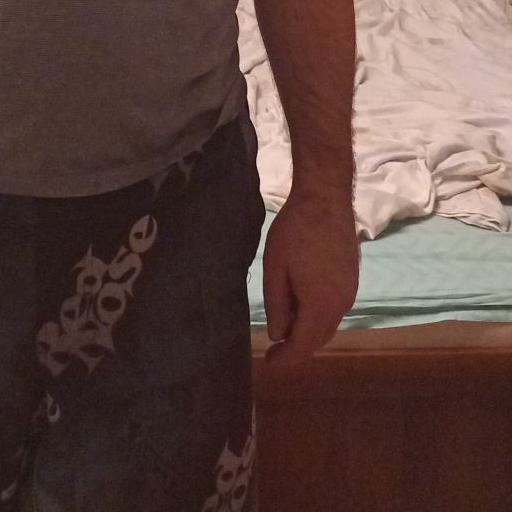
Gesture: no_gesture